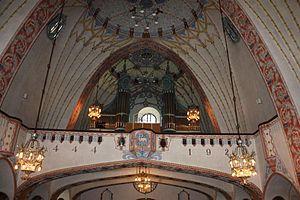
L'église de Lammi est une église luthérienne médiévale dédiée à Sainte-Catherine et située dans le quartier de Lammi à Hämeenlinna en Finlande.